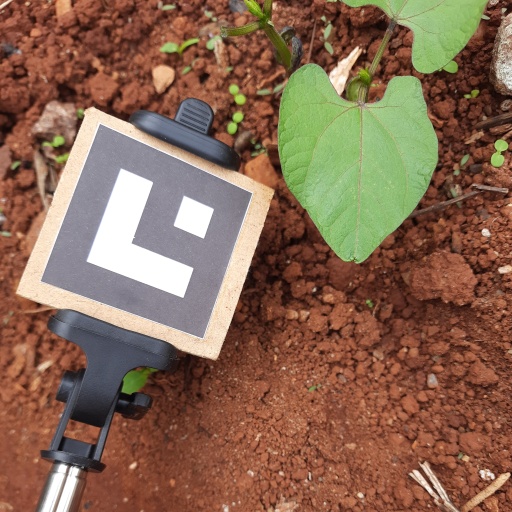
Observations: flat surface, no eating holes, under cloudy sky